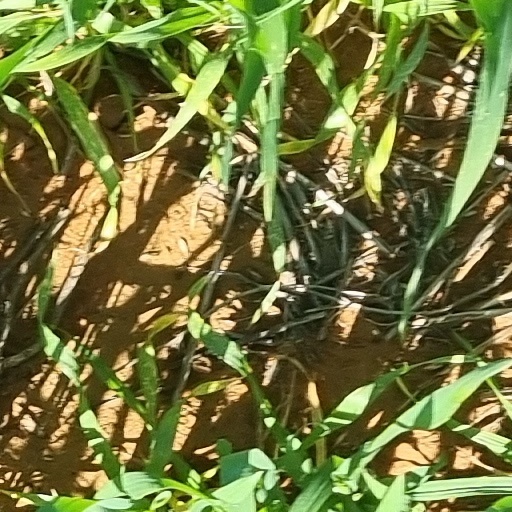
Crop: wheat